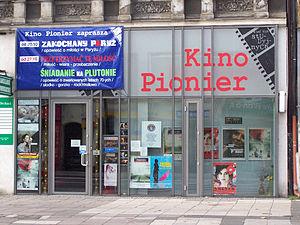
Une salle de cinéma ou un cinéma est un lieu où est organisée la projection de films cinématographiques. Ce terme peut désigner aussi le regroupement dans un même endroit de plusieurs salles, qui projettent généralement des films différents à plusieurs horaires.